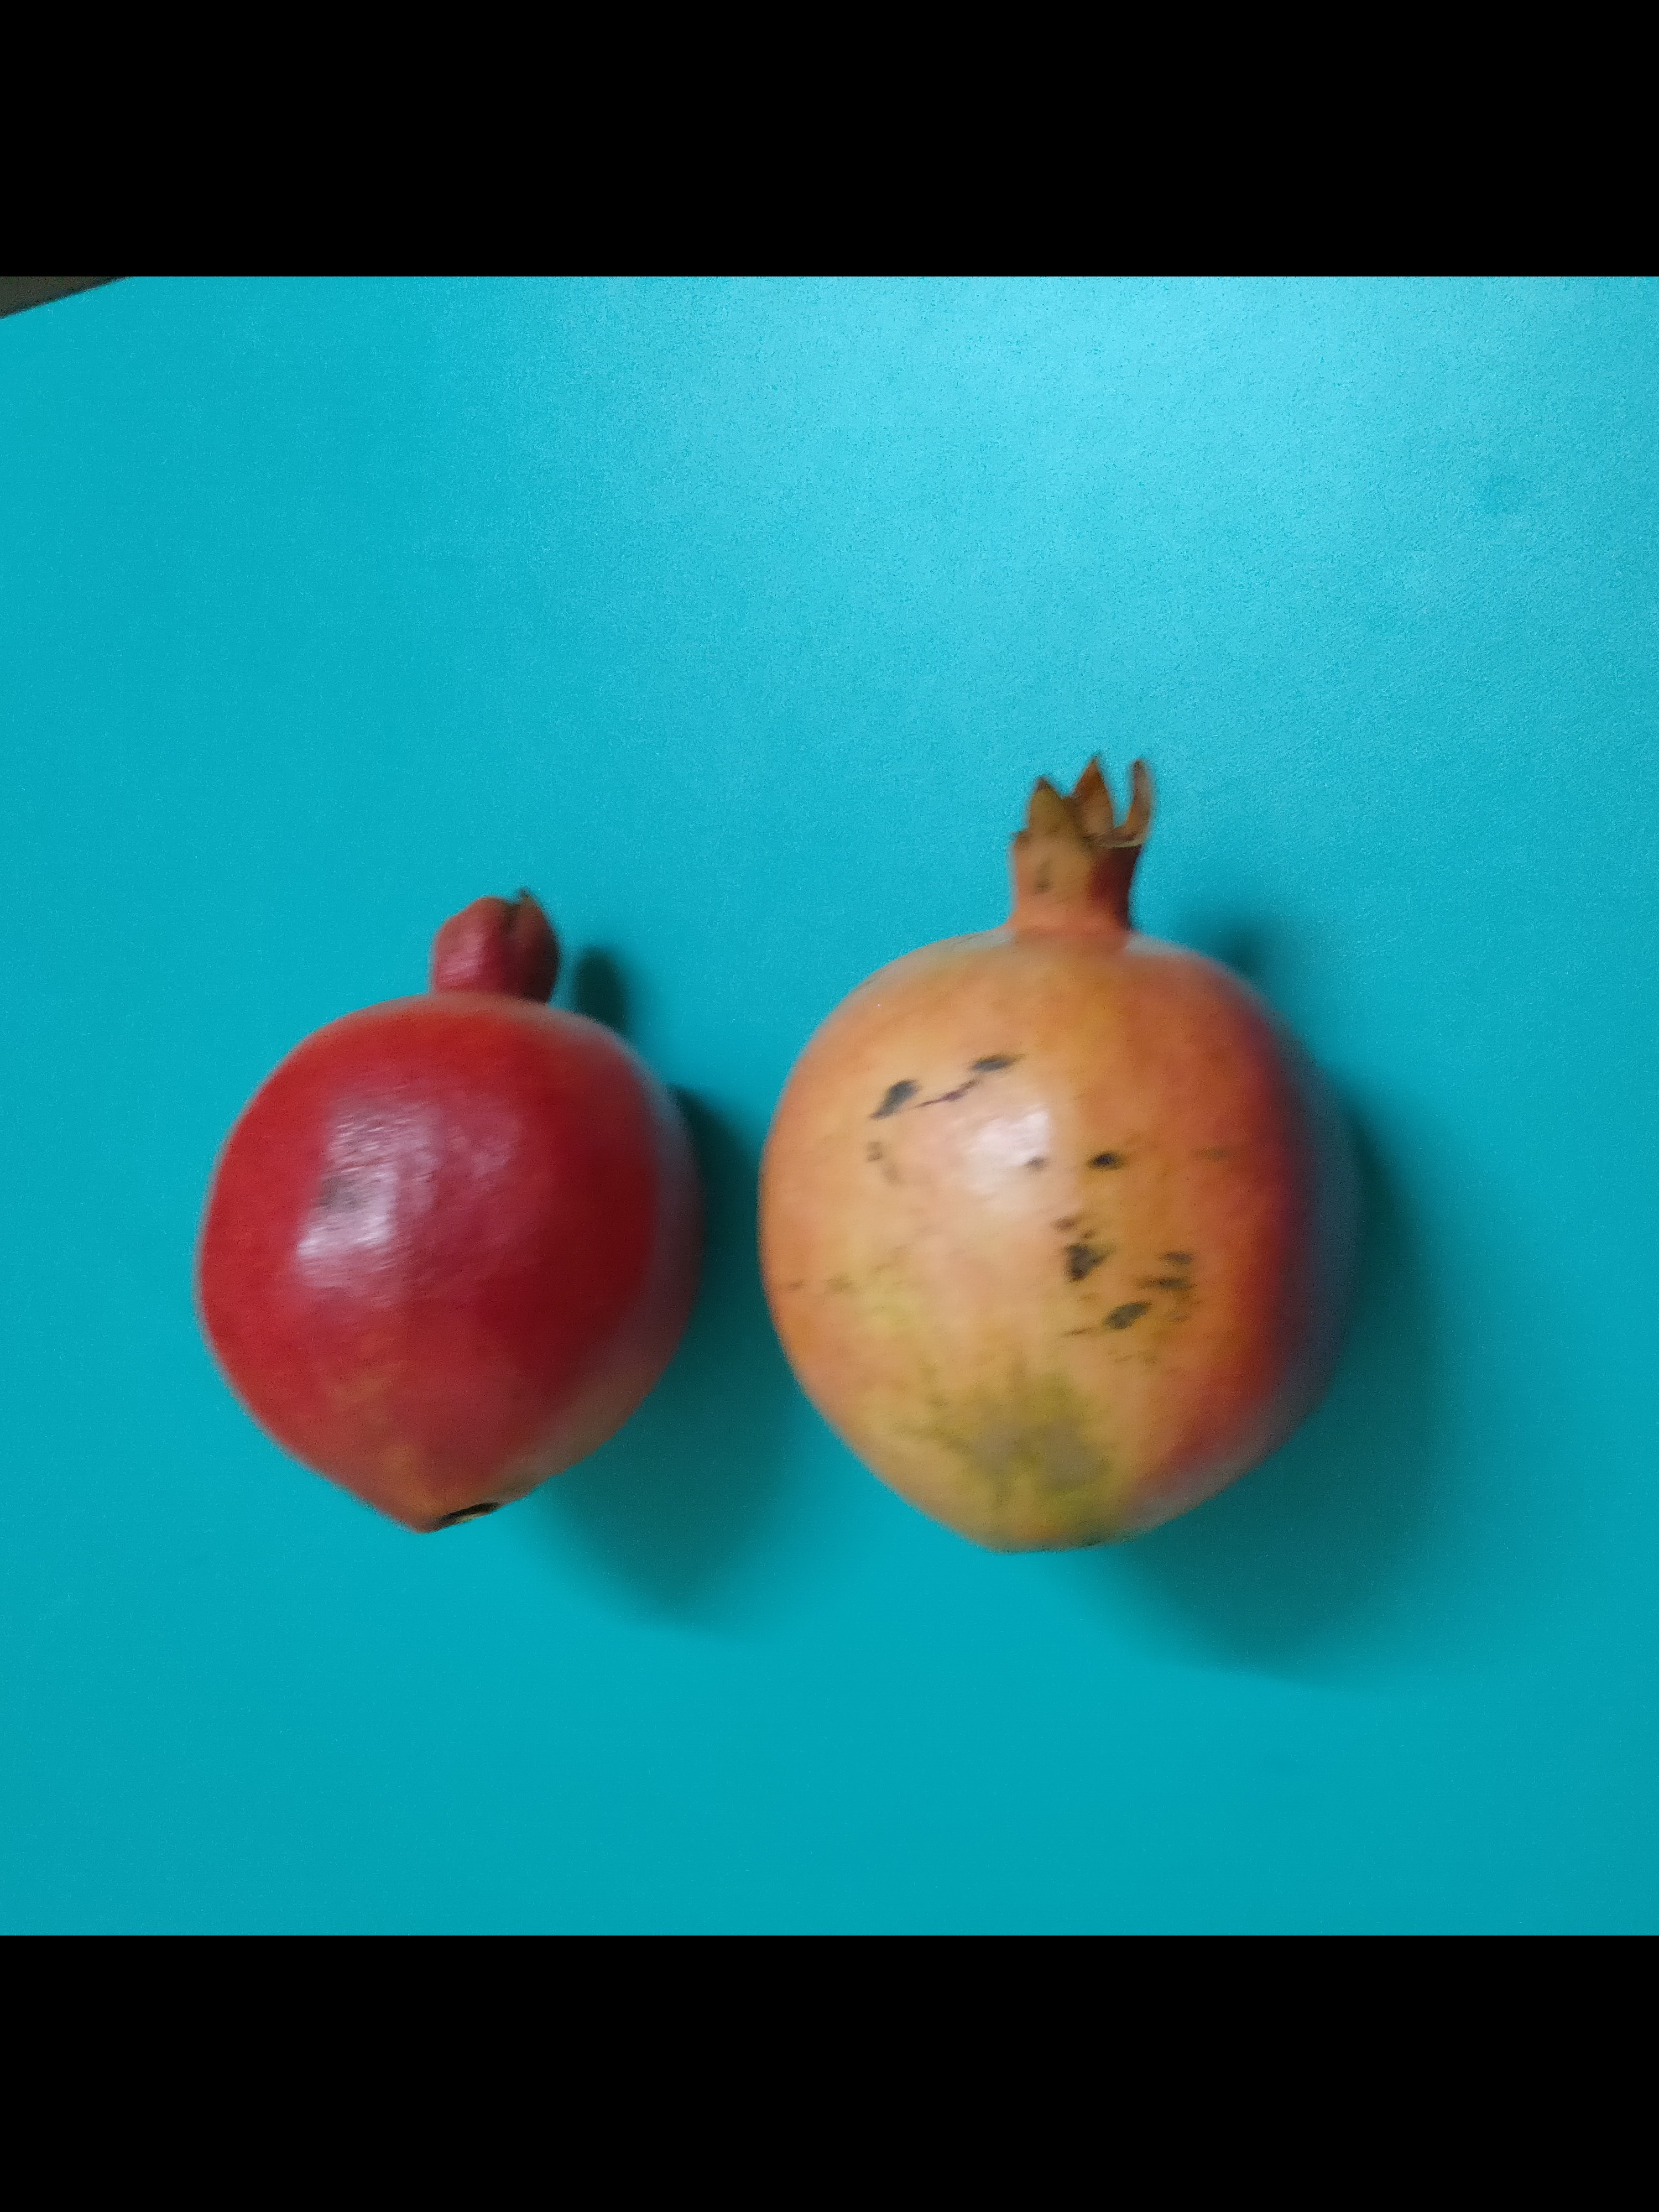
Fruit: Pomegranate
Quality: Good